John Soane

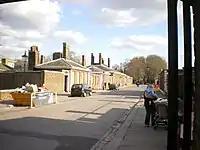
The Secretary's Offices, Royal Hospital Chelsea 1818

In 1807 Soane designed New Bank Buildings on Princes Street for the Bank, consisting of a terrace of five mercantile residences, which were then leased to prominent city firms.